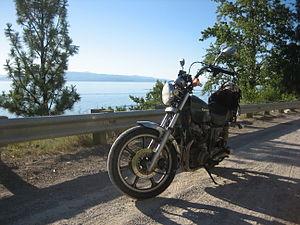
La Z750 est un modèle de motocyclette du constructeur japonais Kawasaki.